Super HxEros

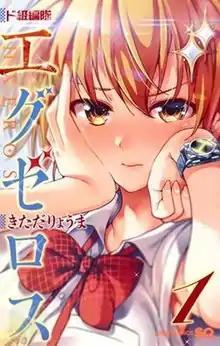
First volume cover, featuring Kirara Hoshino

is a Japanese manga series written and illustrated by Ryōma Kitada. It was serialized in Shueisha's "Jump Square" magazine from May 2017 to February 2021, with its chapters collected into twelve volumes. In North America, the manga is licensed by Seven Seas Entertainment. A 12-episode anime television series adaptation produced by Project No.9 aired from July to September 2020.